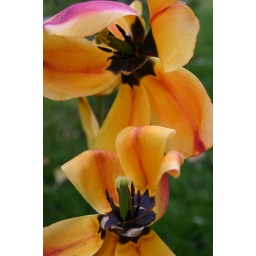
yellow flowers blowing in the wind...